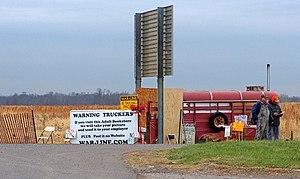
Le poster indique
L'opposition à la pornographie englobe les courants d'opinion qui défendent l'idée selon laquelle la pornographie a des effets néfastes. Les arguments avancés sont nombreux : elle favoriserait le trafic d'êtres humains, la pédophilie et l'exploitation ; elle réduirait la sensibilité des personnes qui en consomment et entraînerait une déshumanisation des rapports humains ; elle serait une des causes de dysfonction sexuelle et engendrerait l'incapacité d'avoir un comportement sexuel sain. Beaucoup de gens qui militent contre la pornographie sont issus de groupes religieux ou féministes. D'autres s'opposent à la pornographie car ils lui attribuent un rôle important dans beaucoup de ruptures amoureuses, de séparations et de divorces.